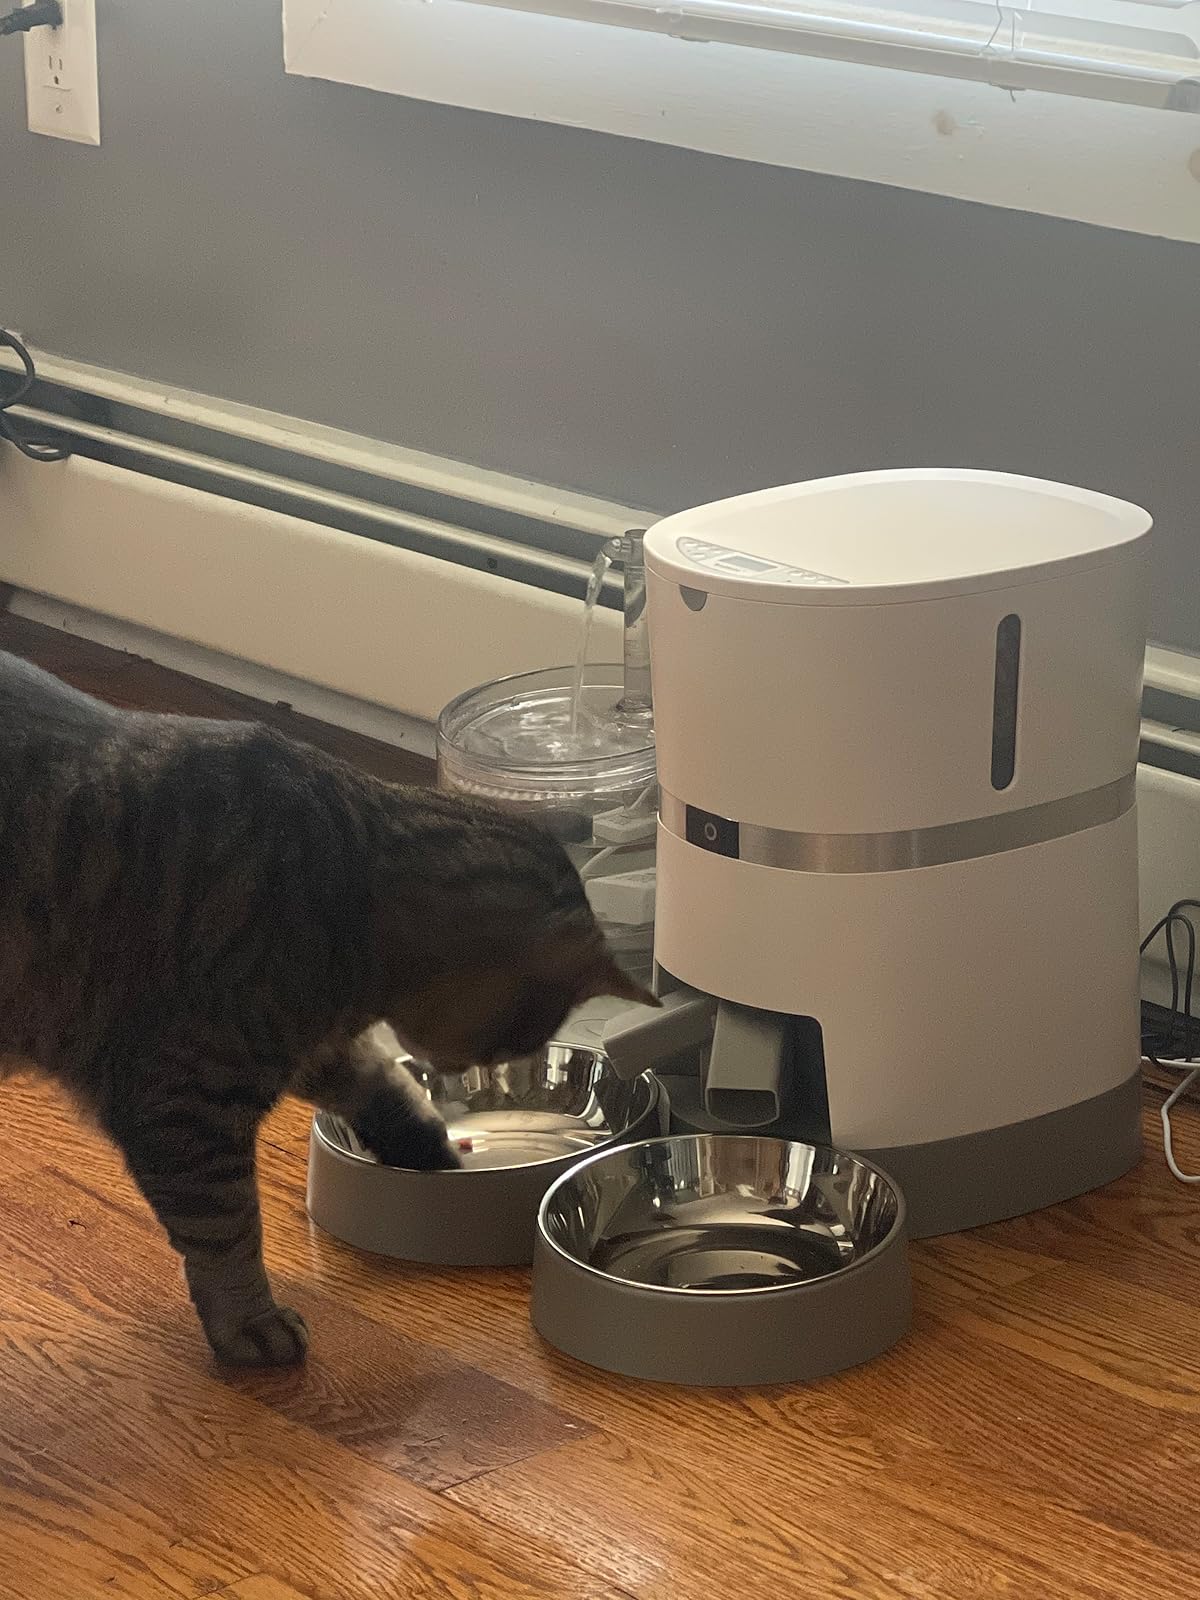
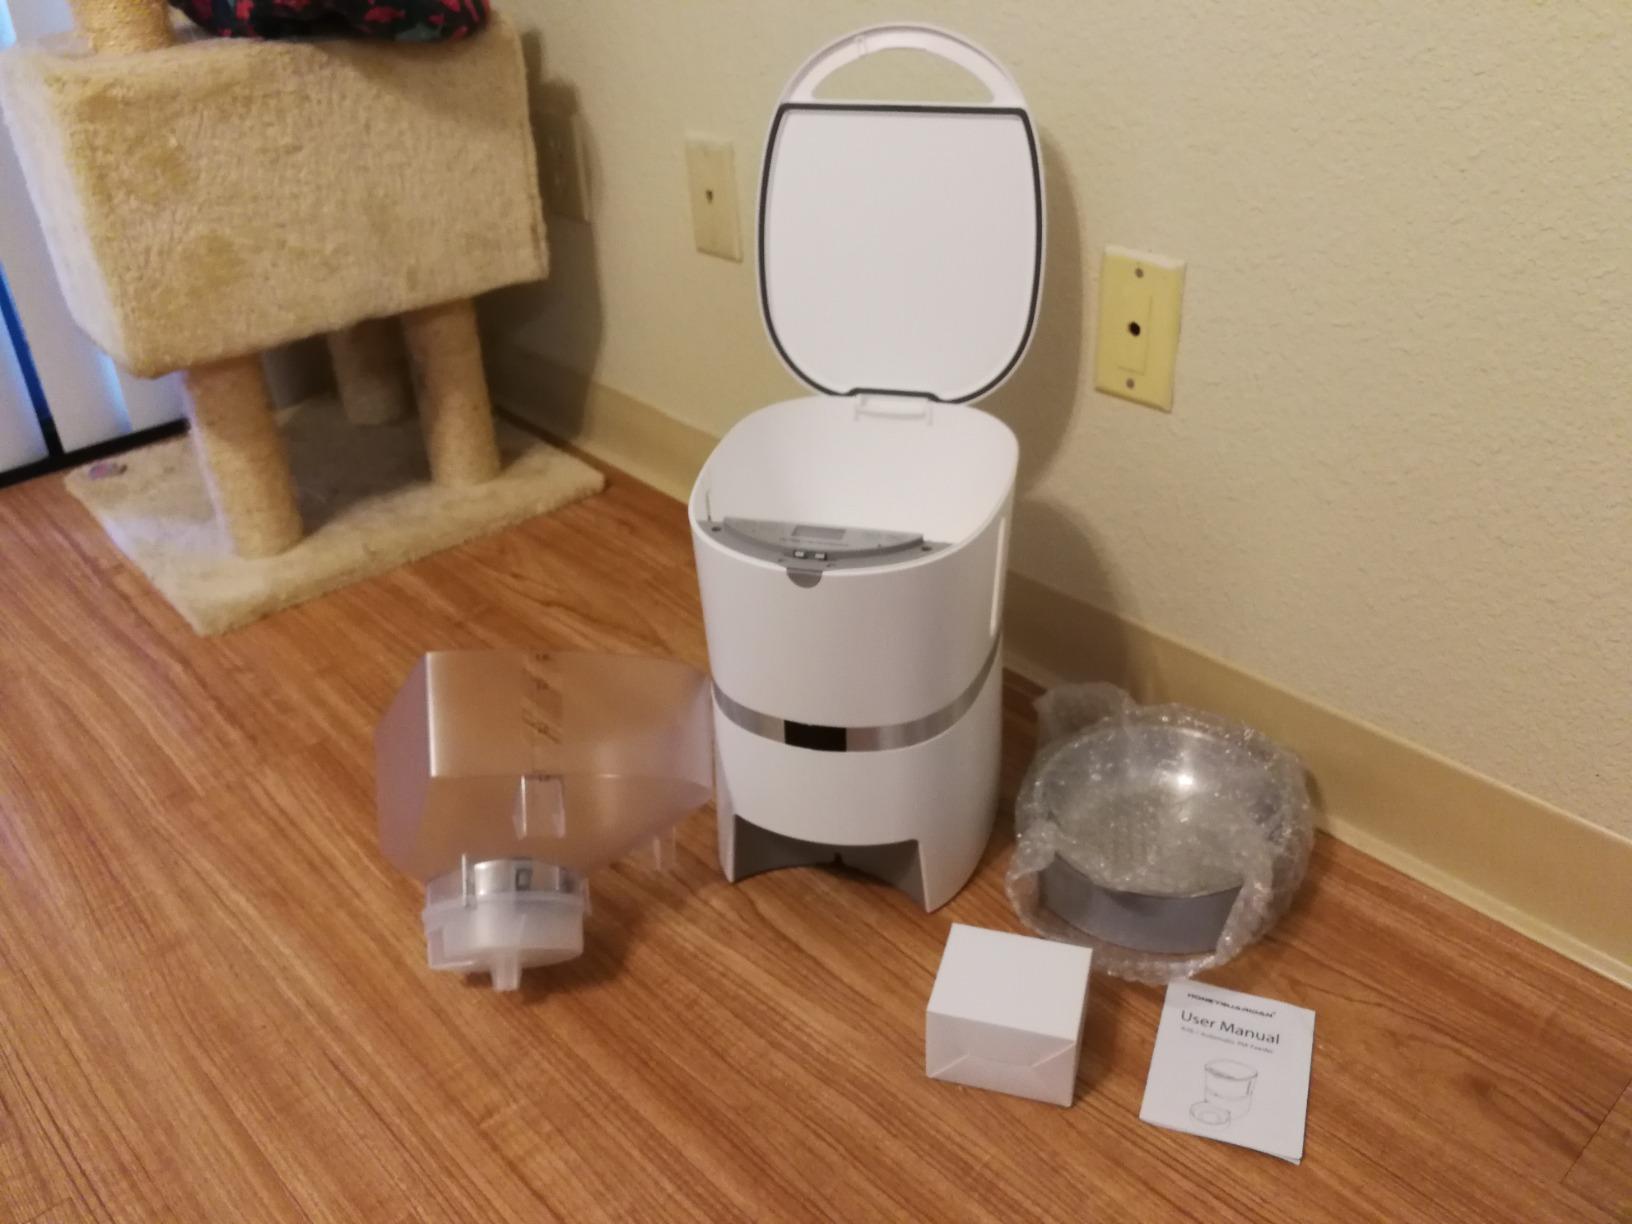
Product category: items_feeder
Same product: no